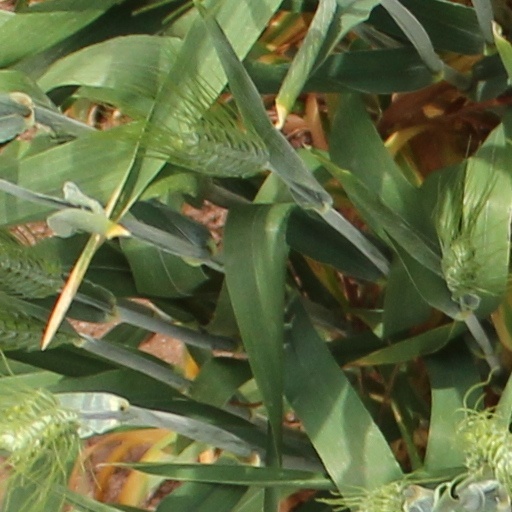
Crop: wheat